Model European Union Strasbourg

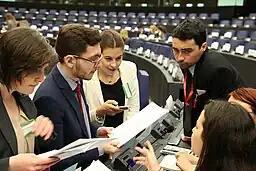

Model European Union Strasbourg is a simulation of European Union Politics and legislative procedures. It usually features two legislative proposals for a Directive and a Regulation, which are selected by the Organising Team on the basis of importance and currency of topics.